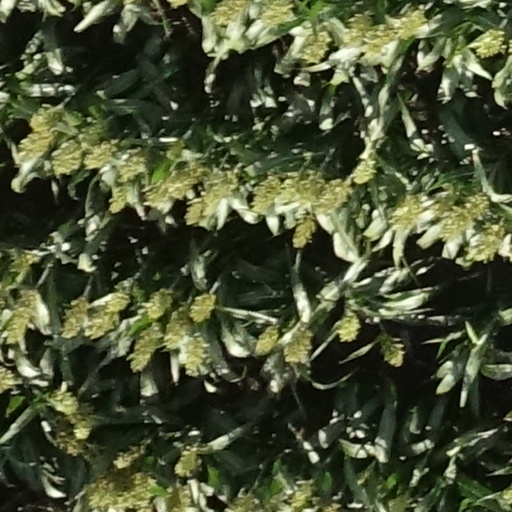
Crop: sorghum